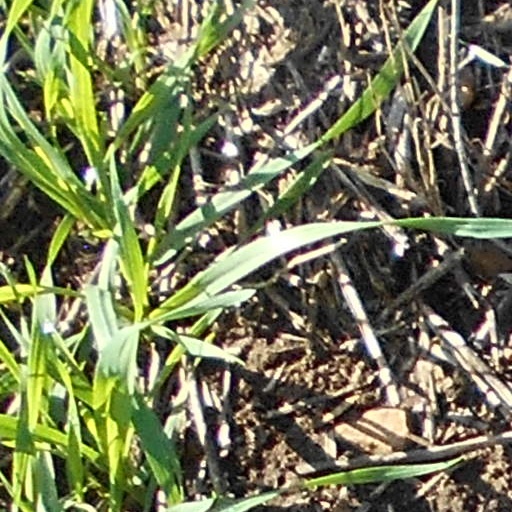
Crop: wheat